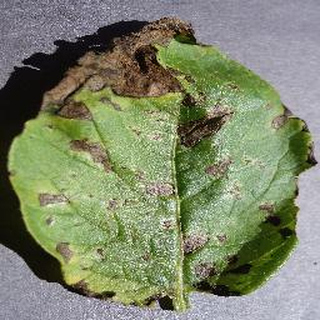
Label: potato_early_blight